T. J. Goree

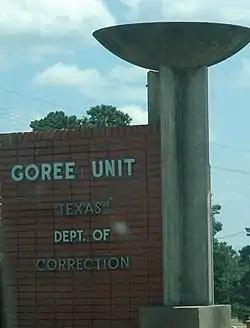
Goree Unit

The Goree Unit of the Texas Department of Criminal Justice, was named in honor of TJ Goree in 1935. The unit houses the state's Sex Offender Treatment Program and U.S. Immigration and Customs Enforcement Processing Center for the Texas Department of Criminal Justice. The unit is accredited by the American Correctional Association.